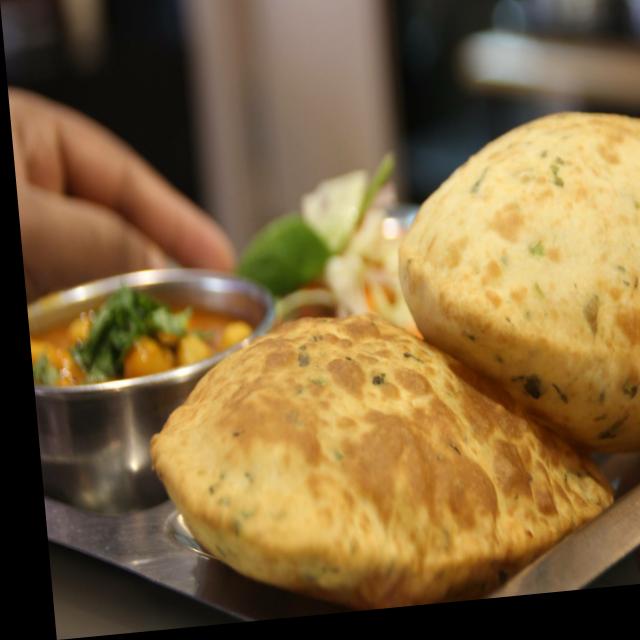
Dish: chole_bhature